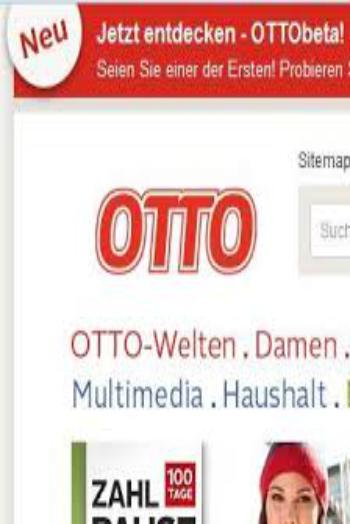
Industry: Clothes